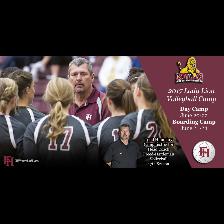
Label: Human